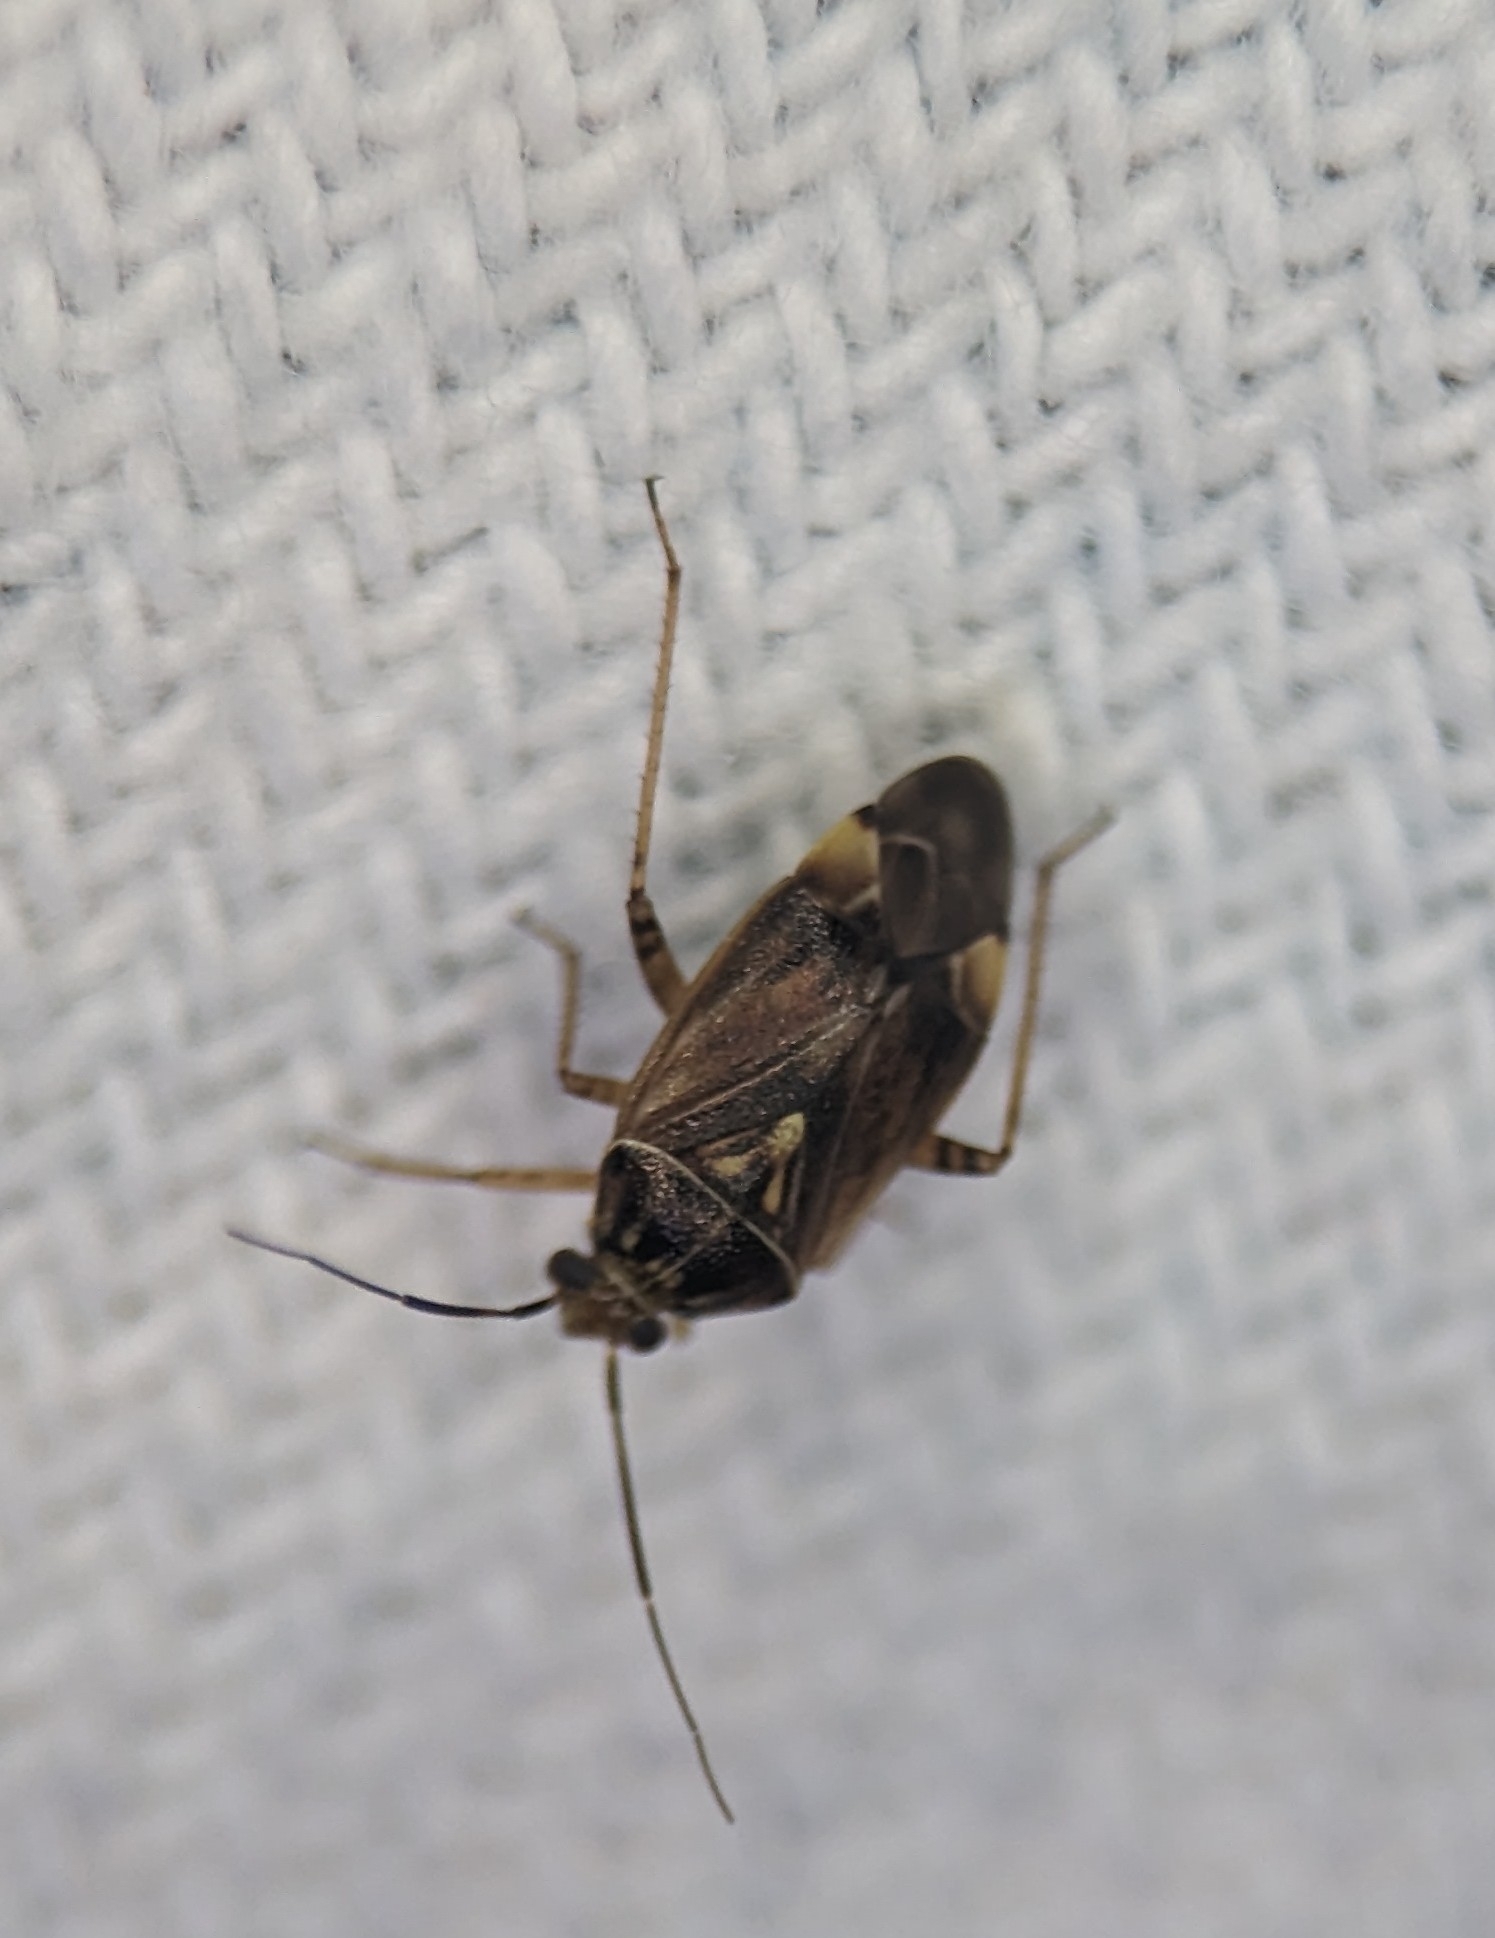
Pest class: lygus_bug